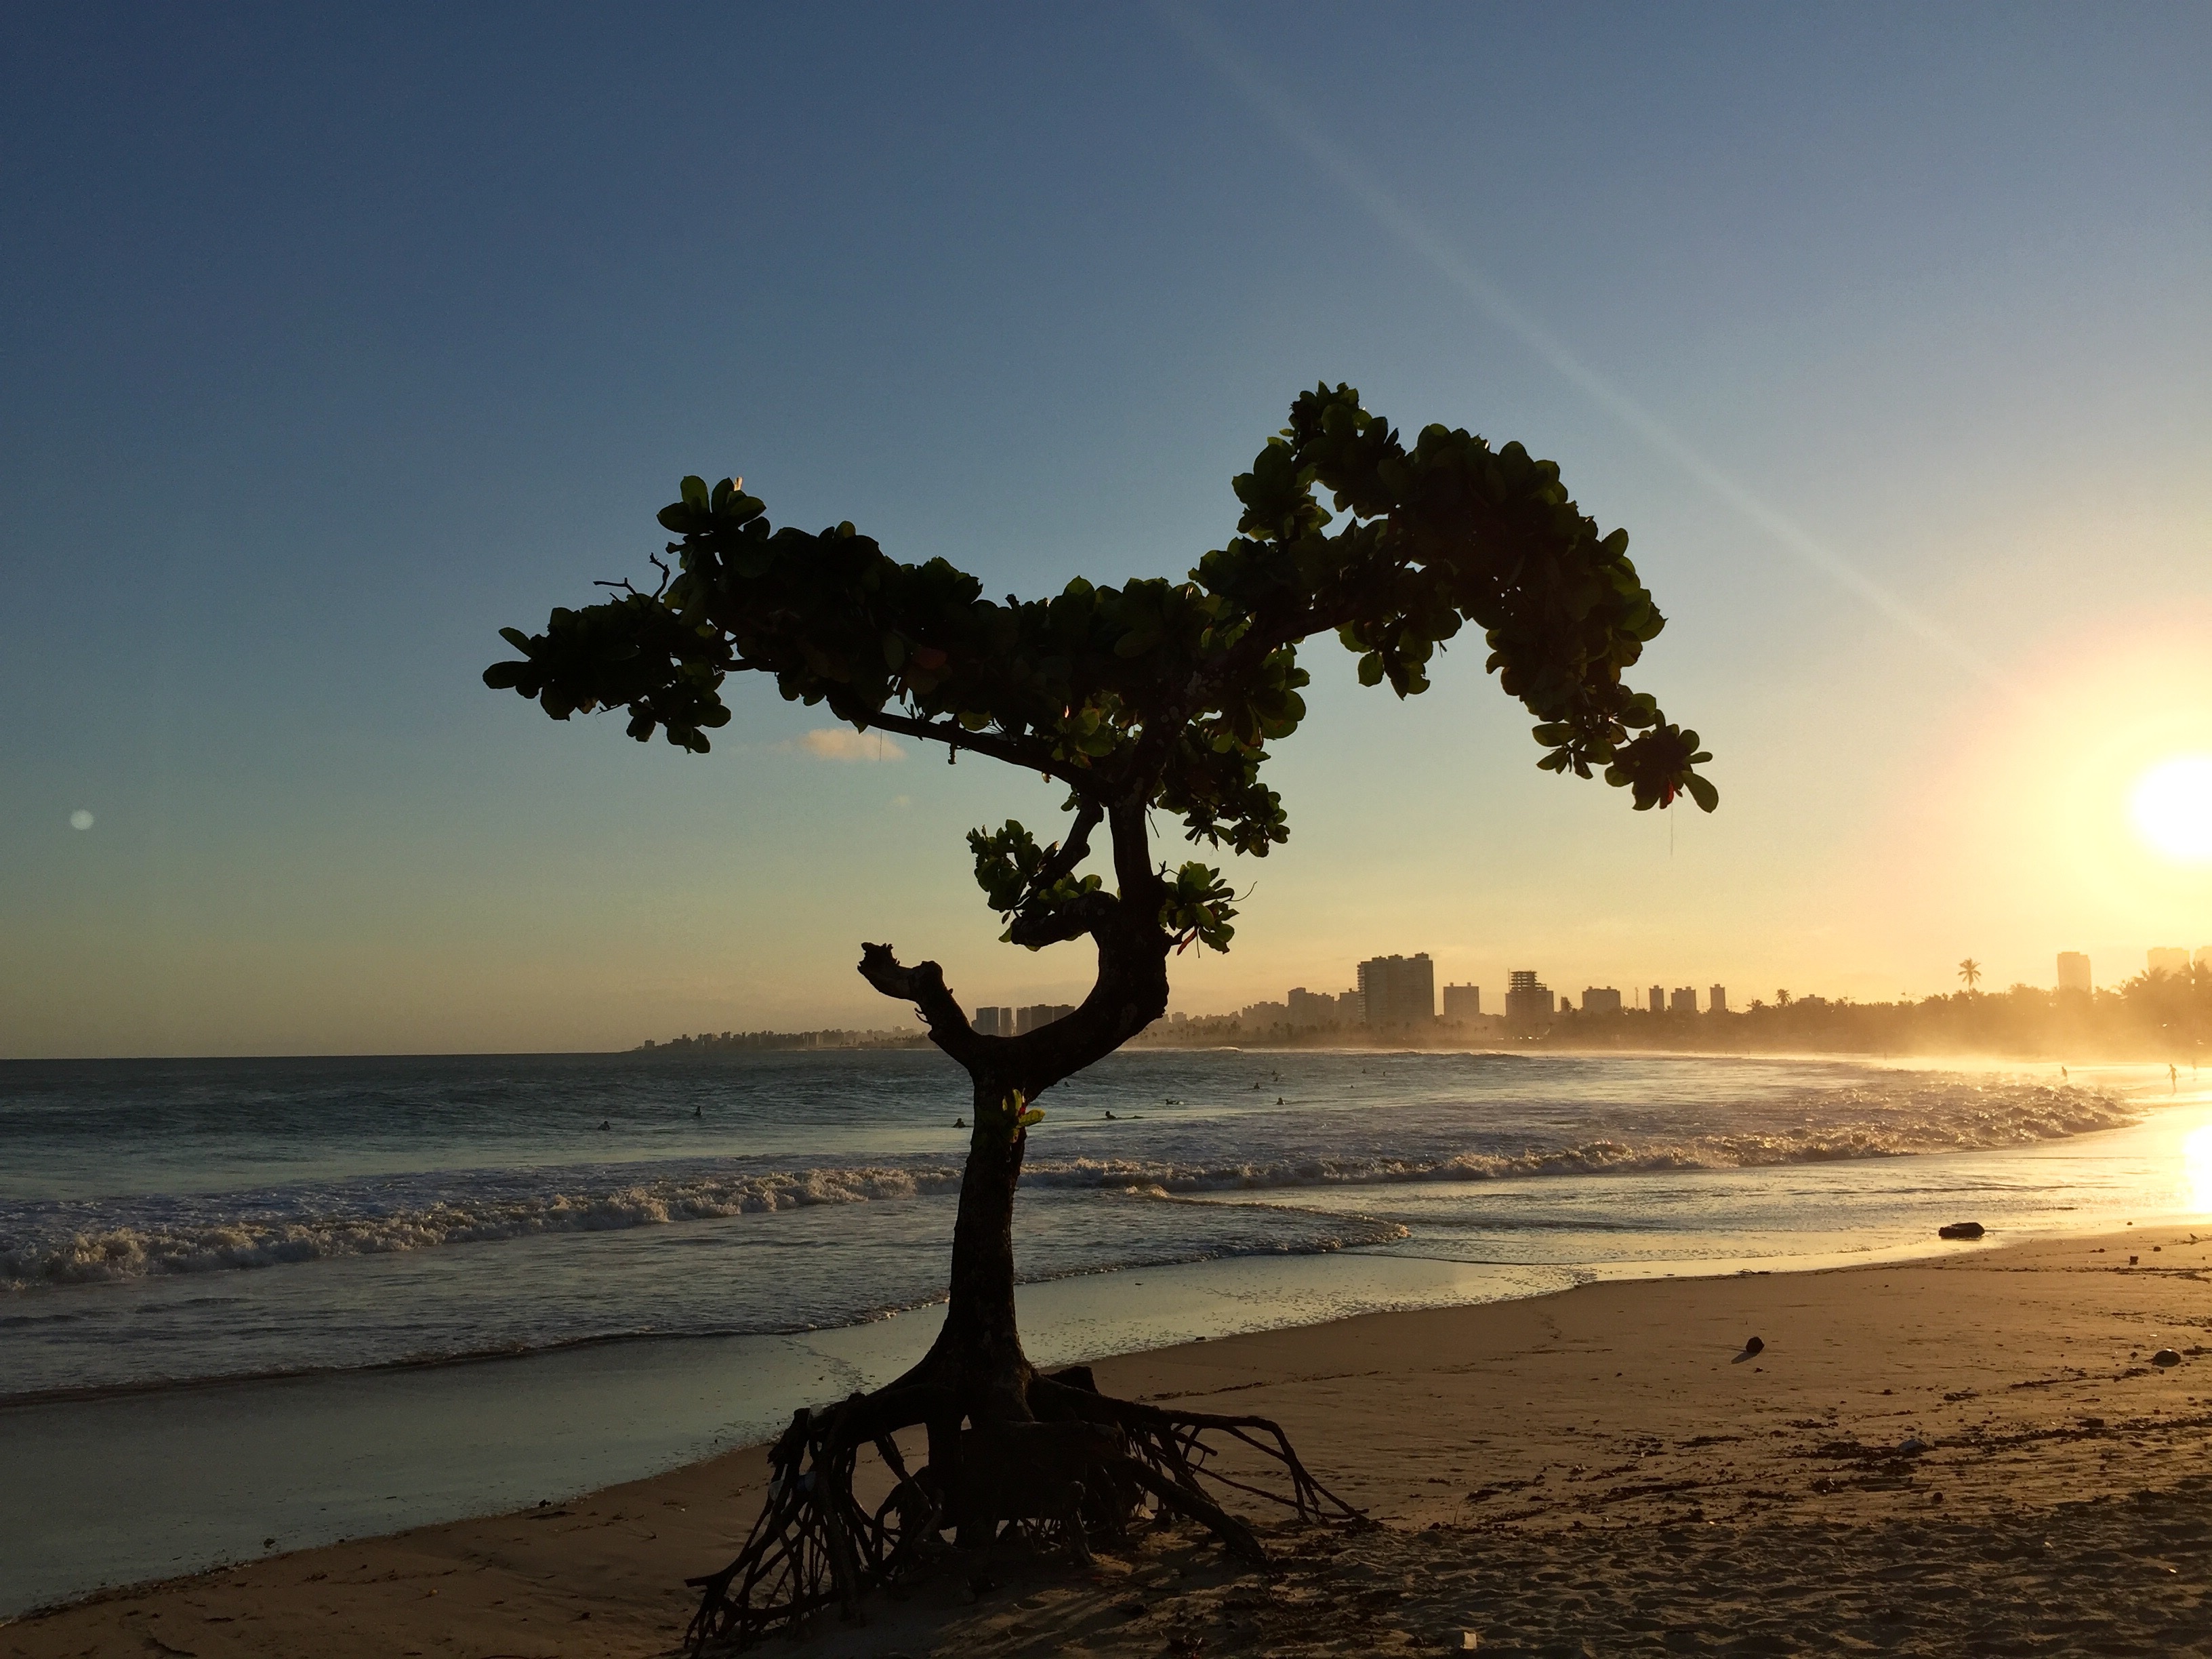
beach, sea, coast, tree, ocean, horizon, plant, sunrise, sunset, sunlight, morning, shore, dawn, dusk, evening, reflection, bay, body of water, woody plant, arecales